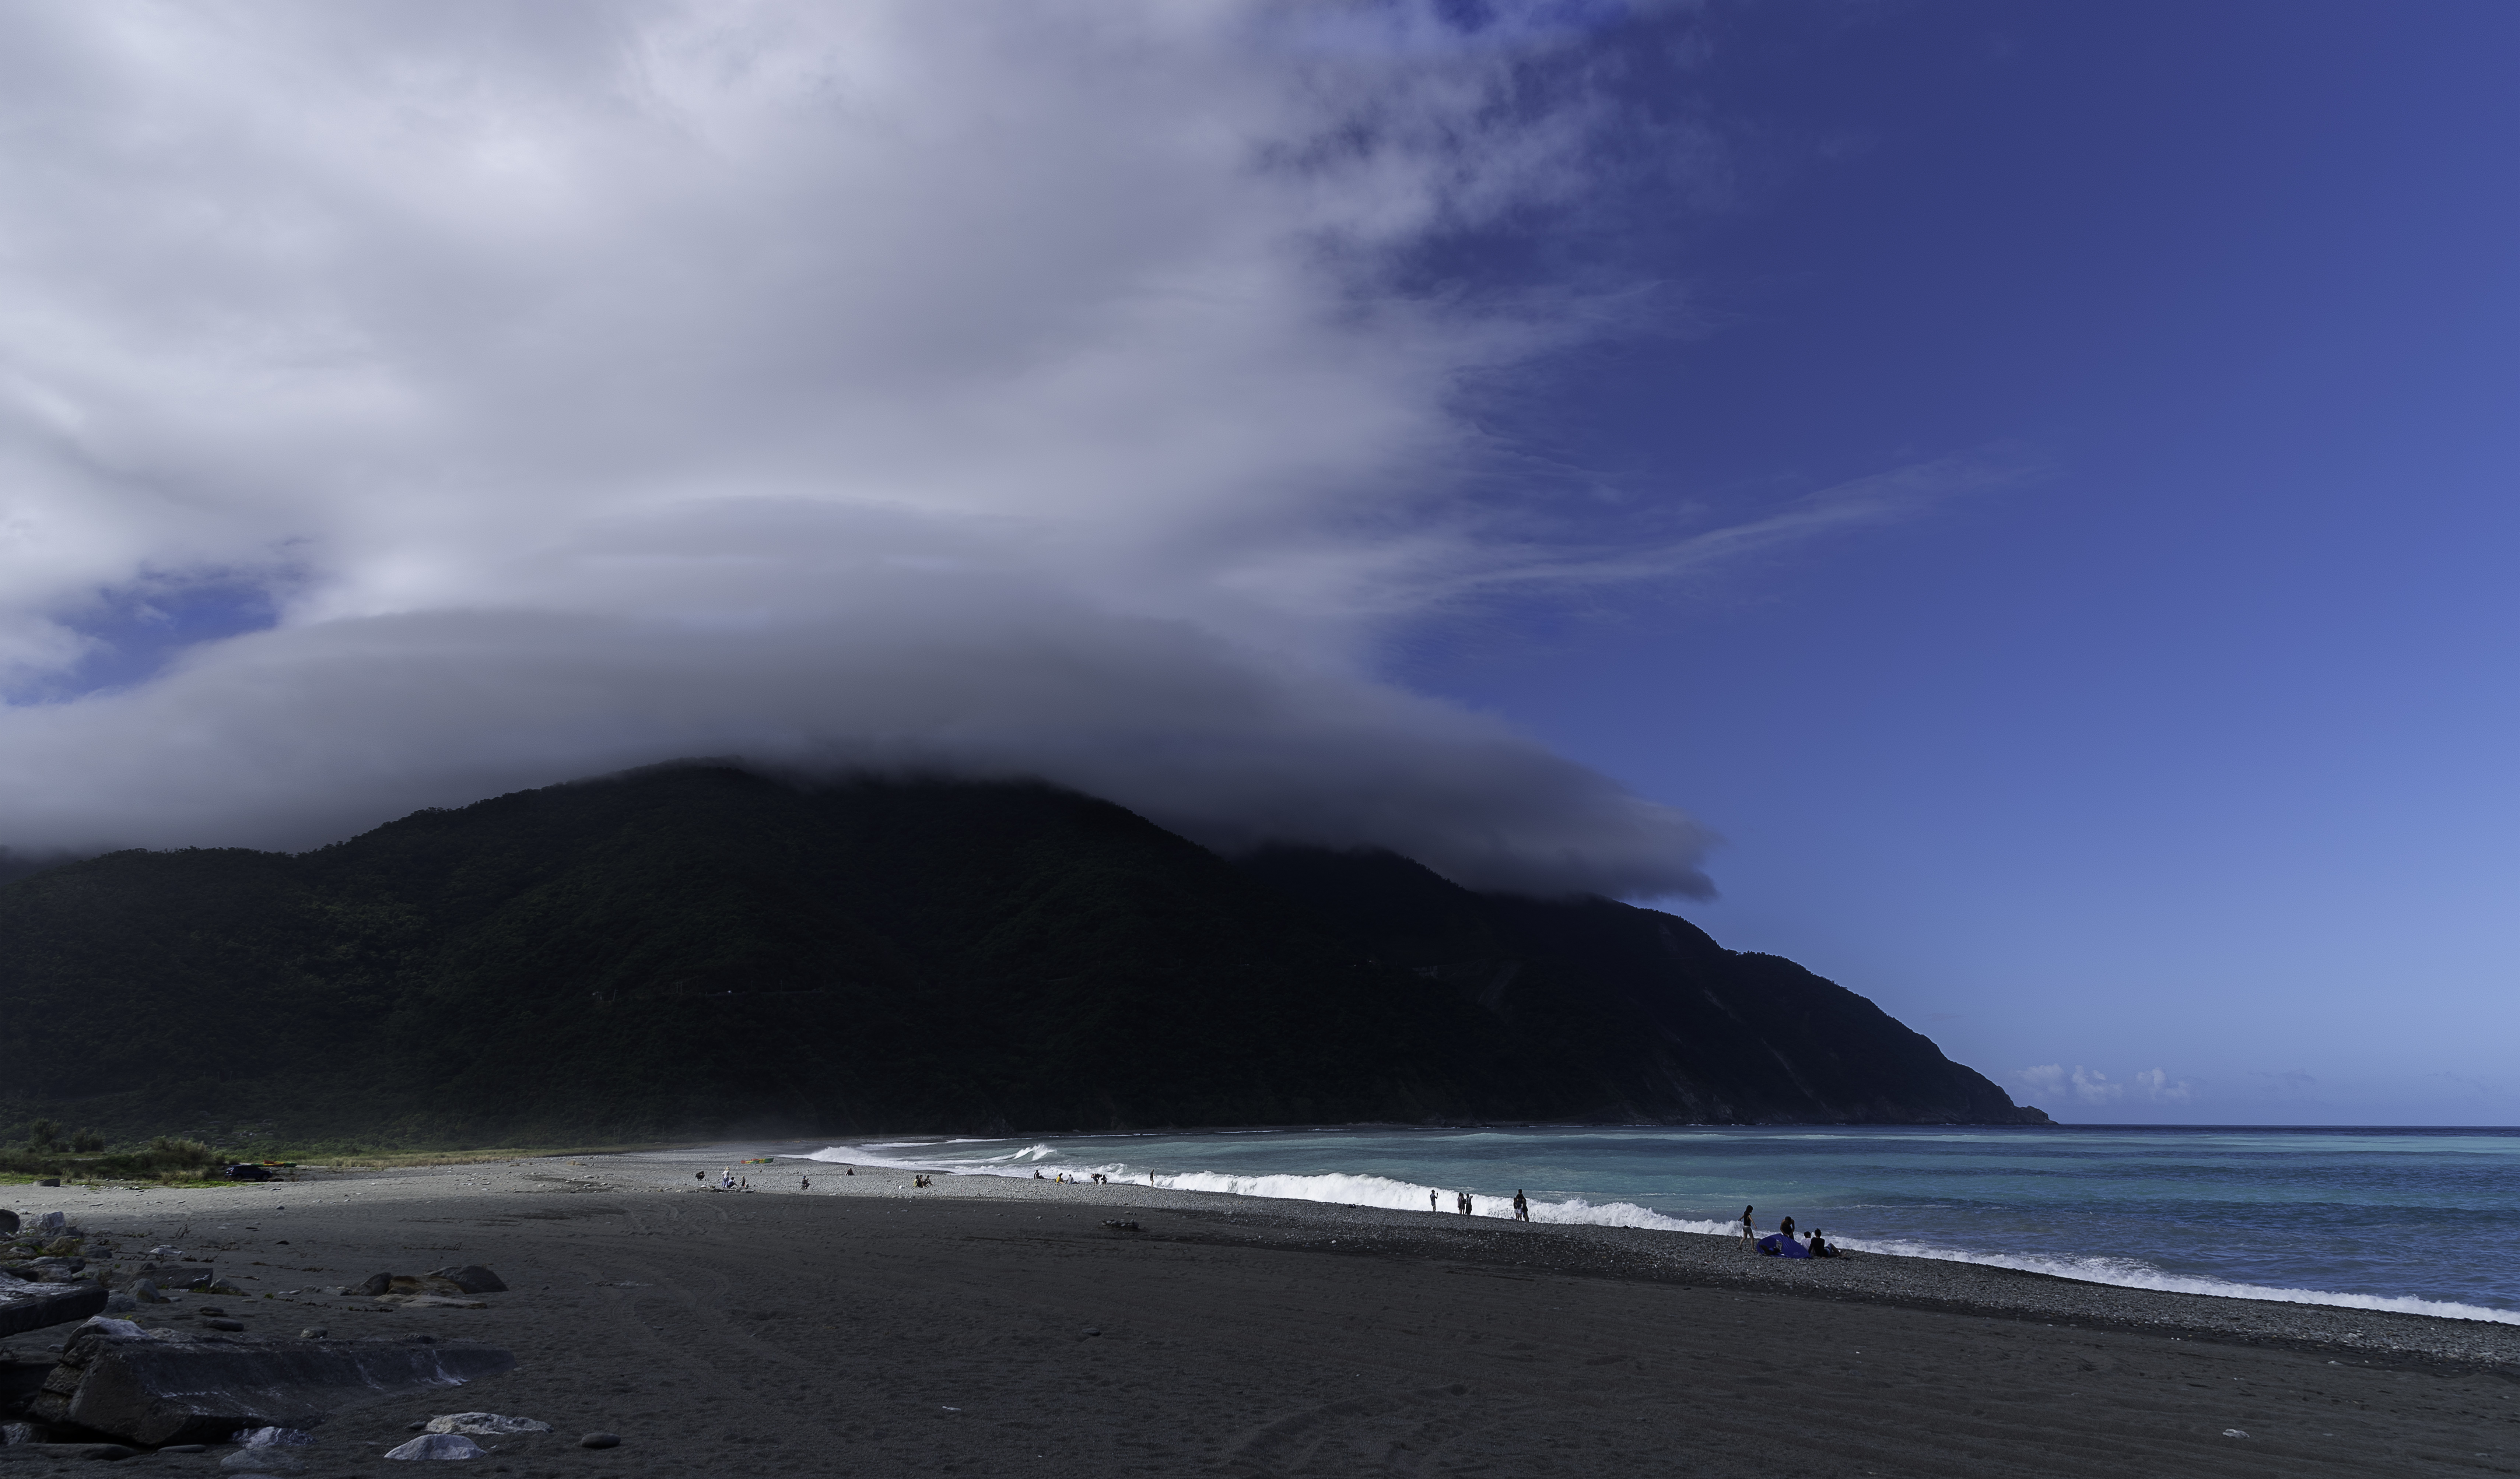
sky, body of water, sea, coast, cloud, ocean, beach, wave, blue, shore, coastal and oceanic landforms, headland, highland, wind wave, horizon, mountain, bay, promontory, atmosphere, sound, terrain, cumulus, sand, hill, landscape, rock, tide, vacation, meteorological phenomenon, tourism, wind, cliff, cape